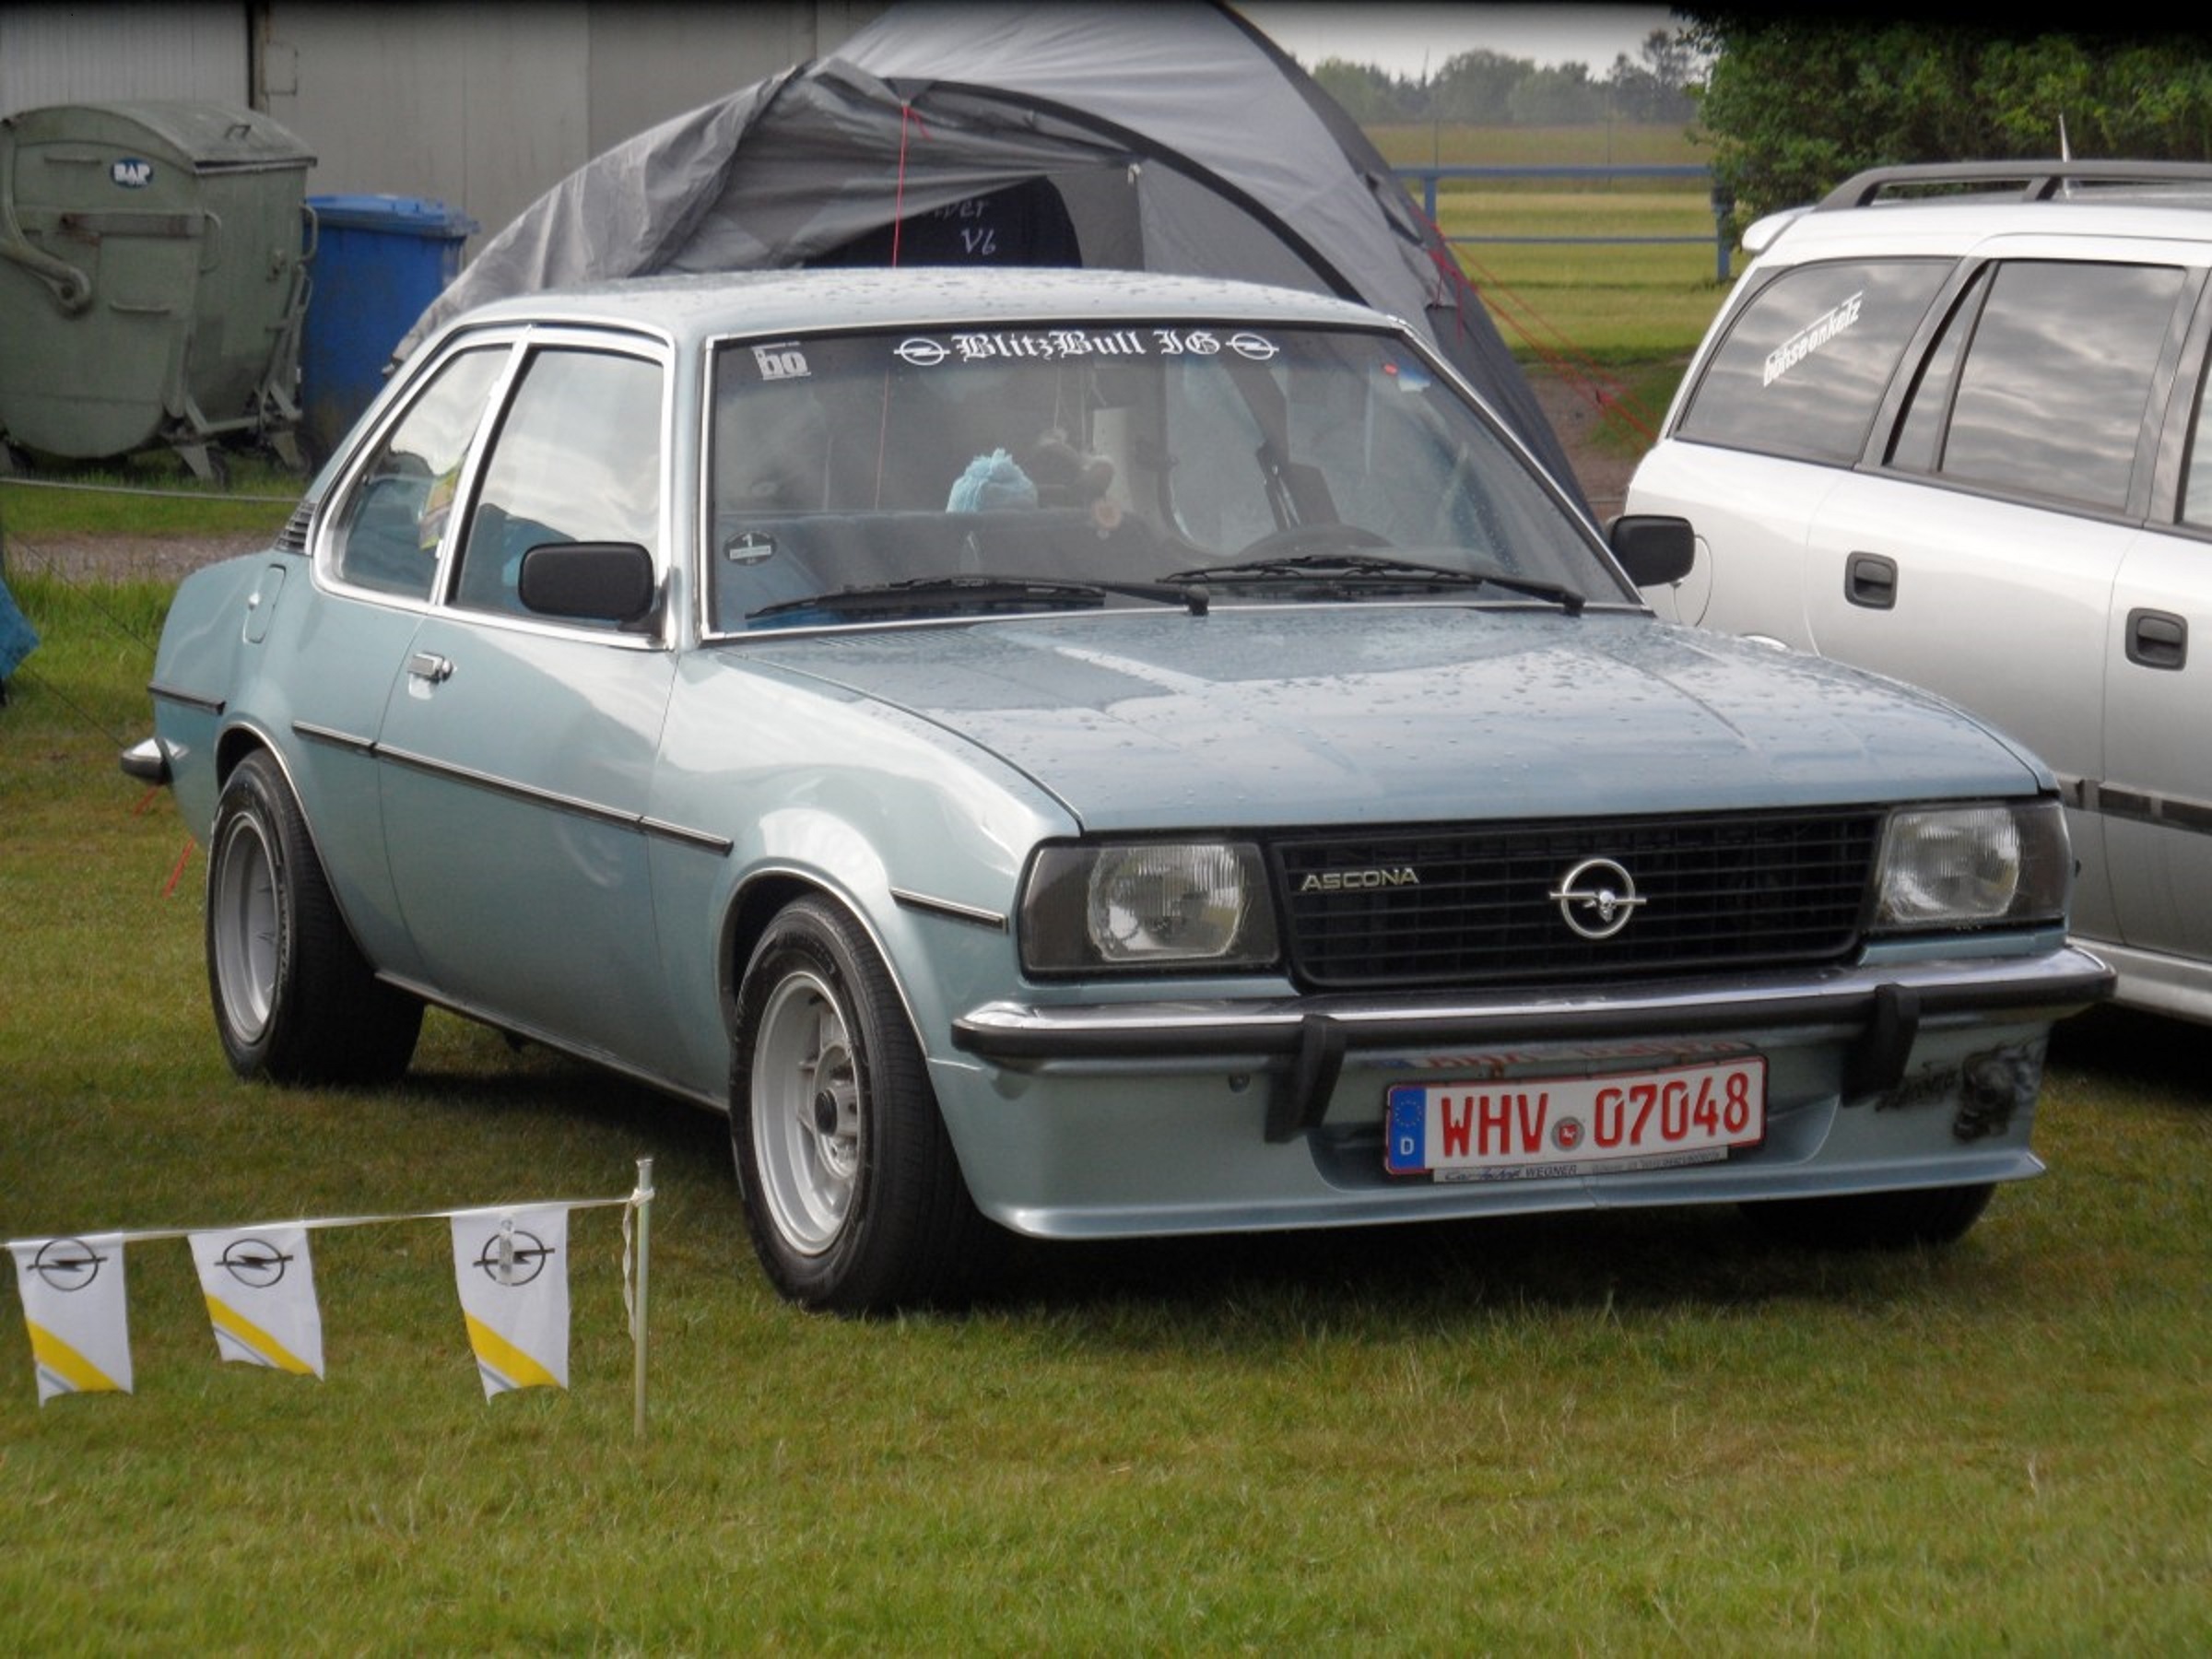
car, vehicle, auto, sports car, sedan, pkw, opel, land vehicle, ascona, automobile make, automotive exterior, compact car